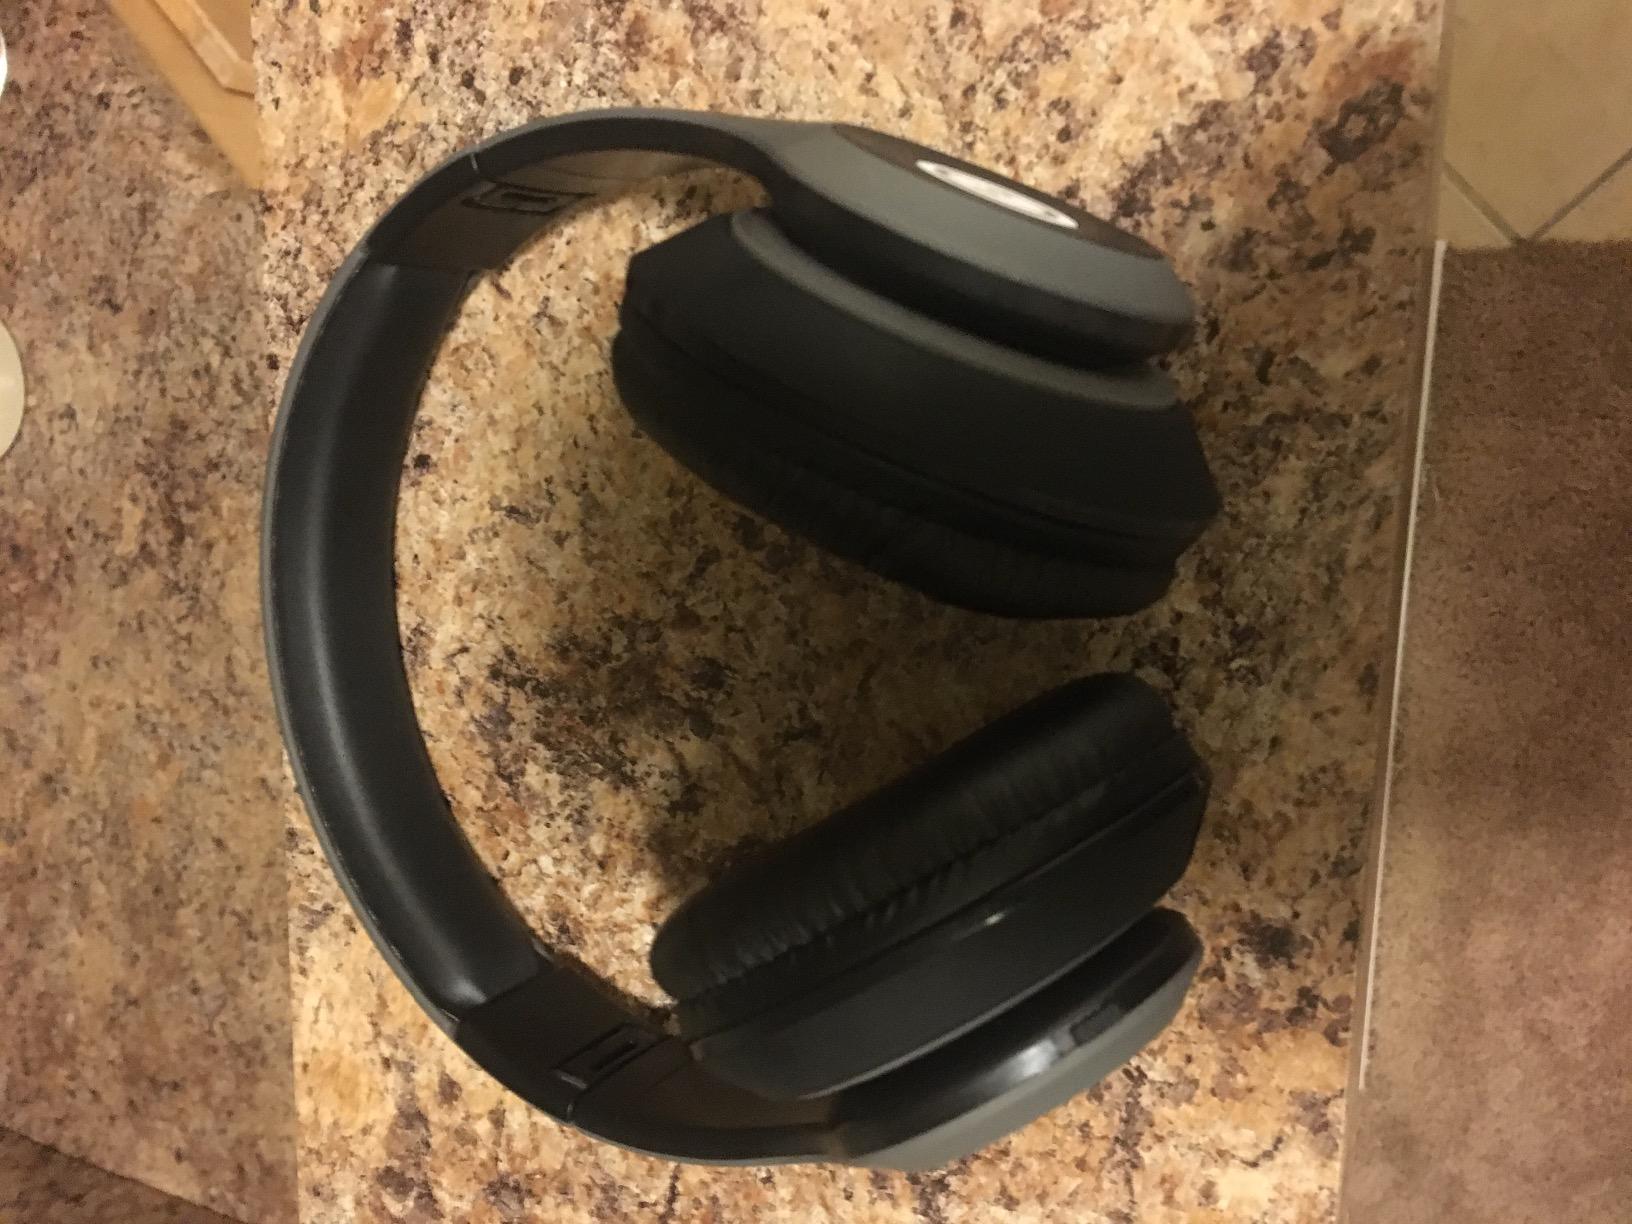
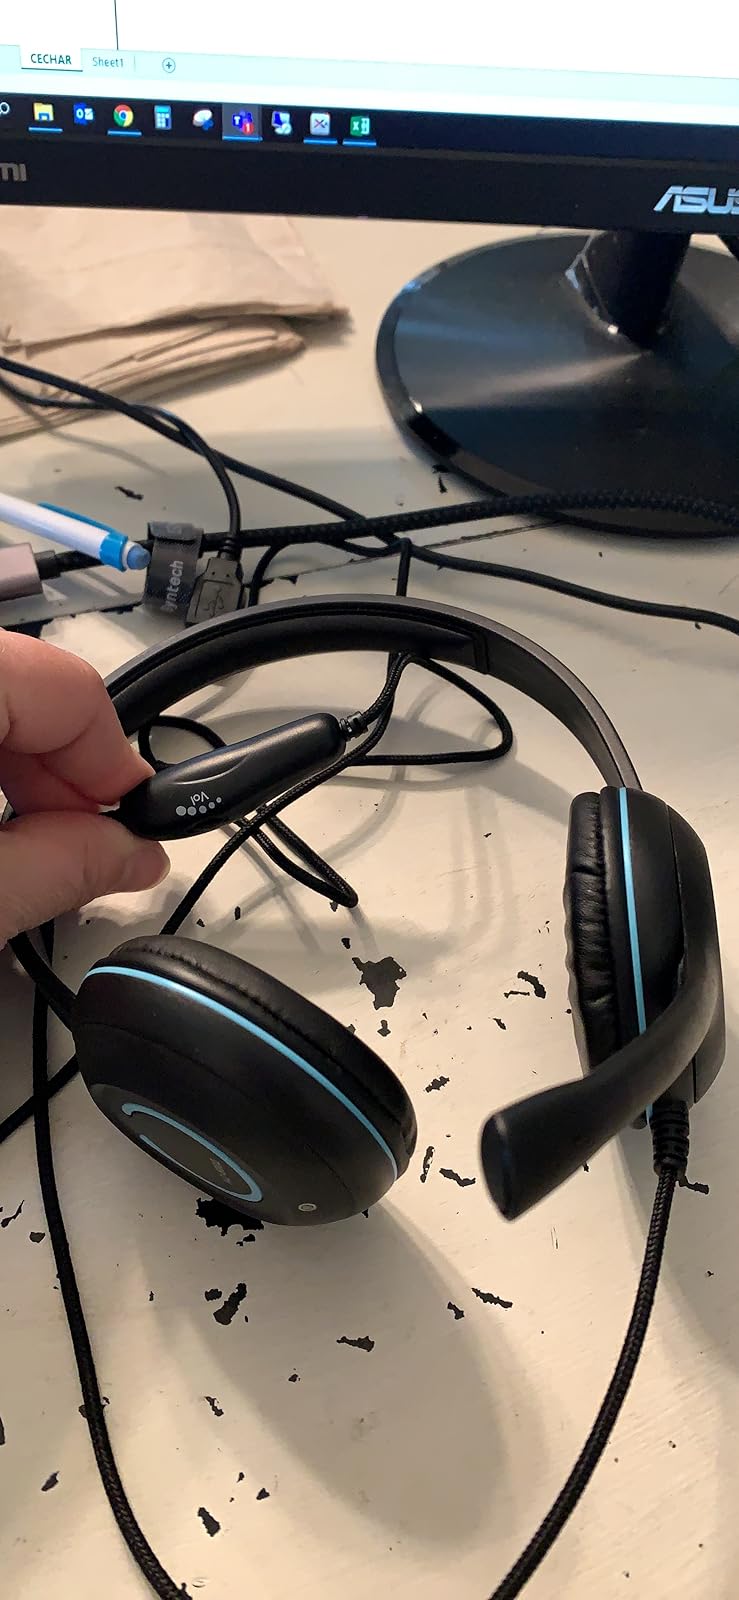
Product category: headphones
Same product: no